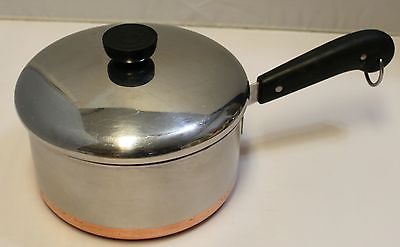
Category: kettle